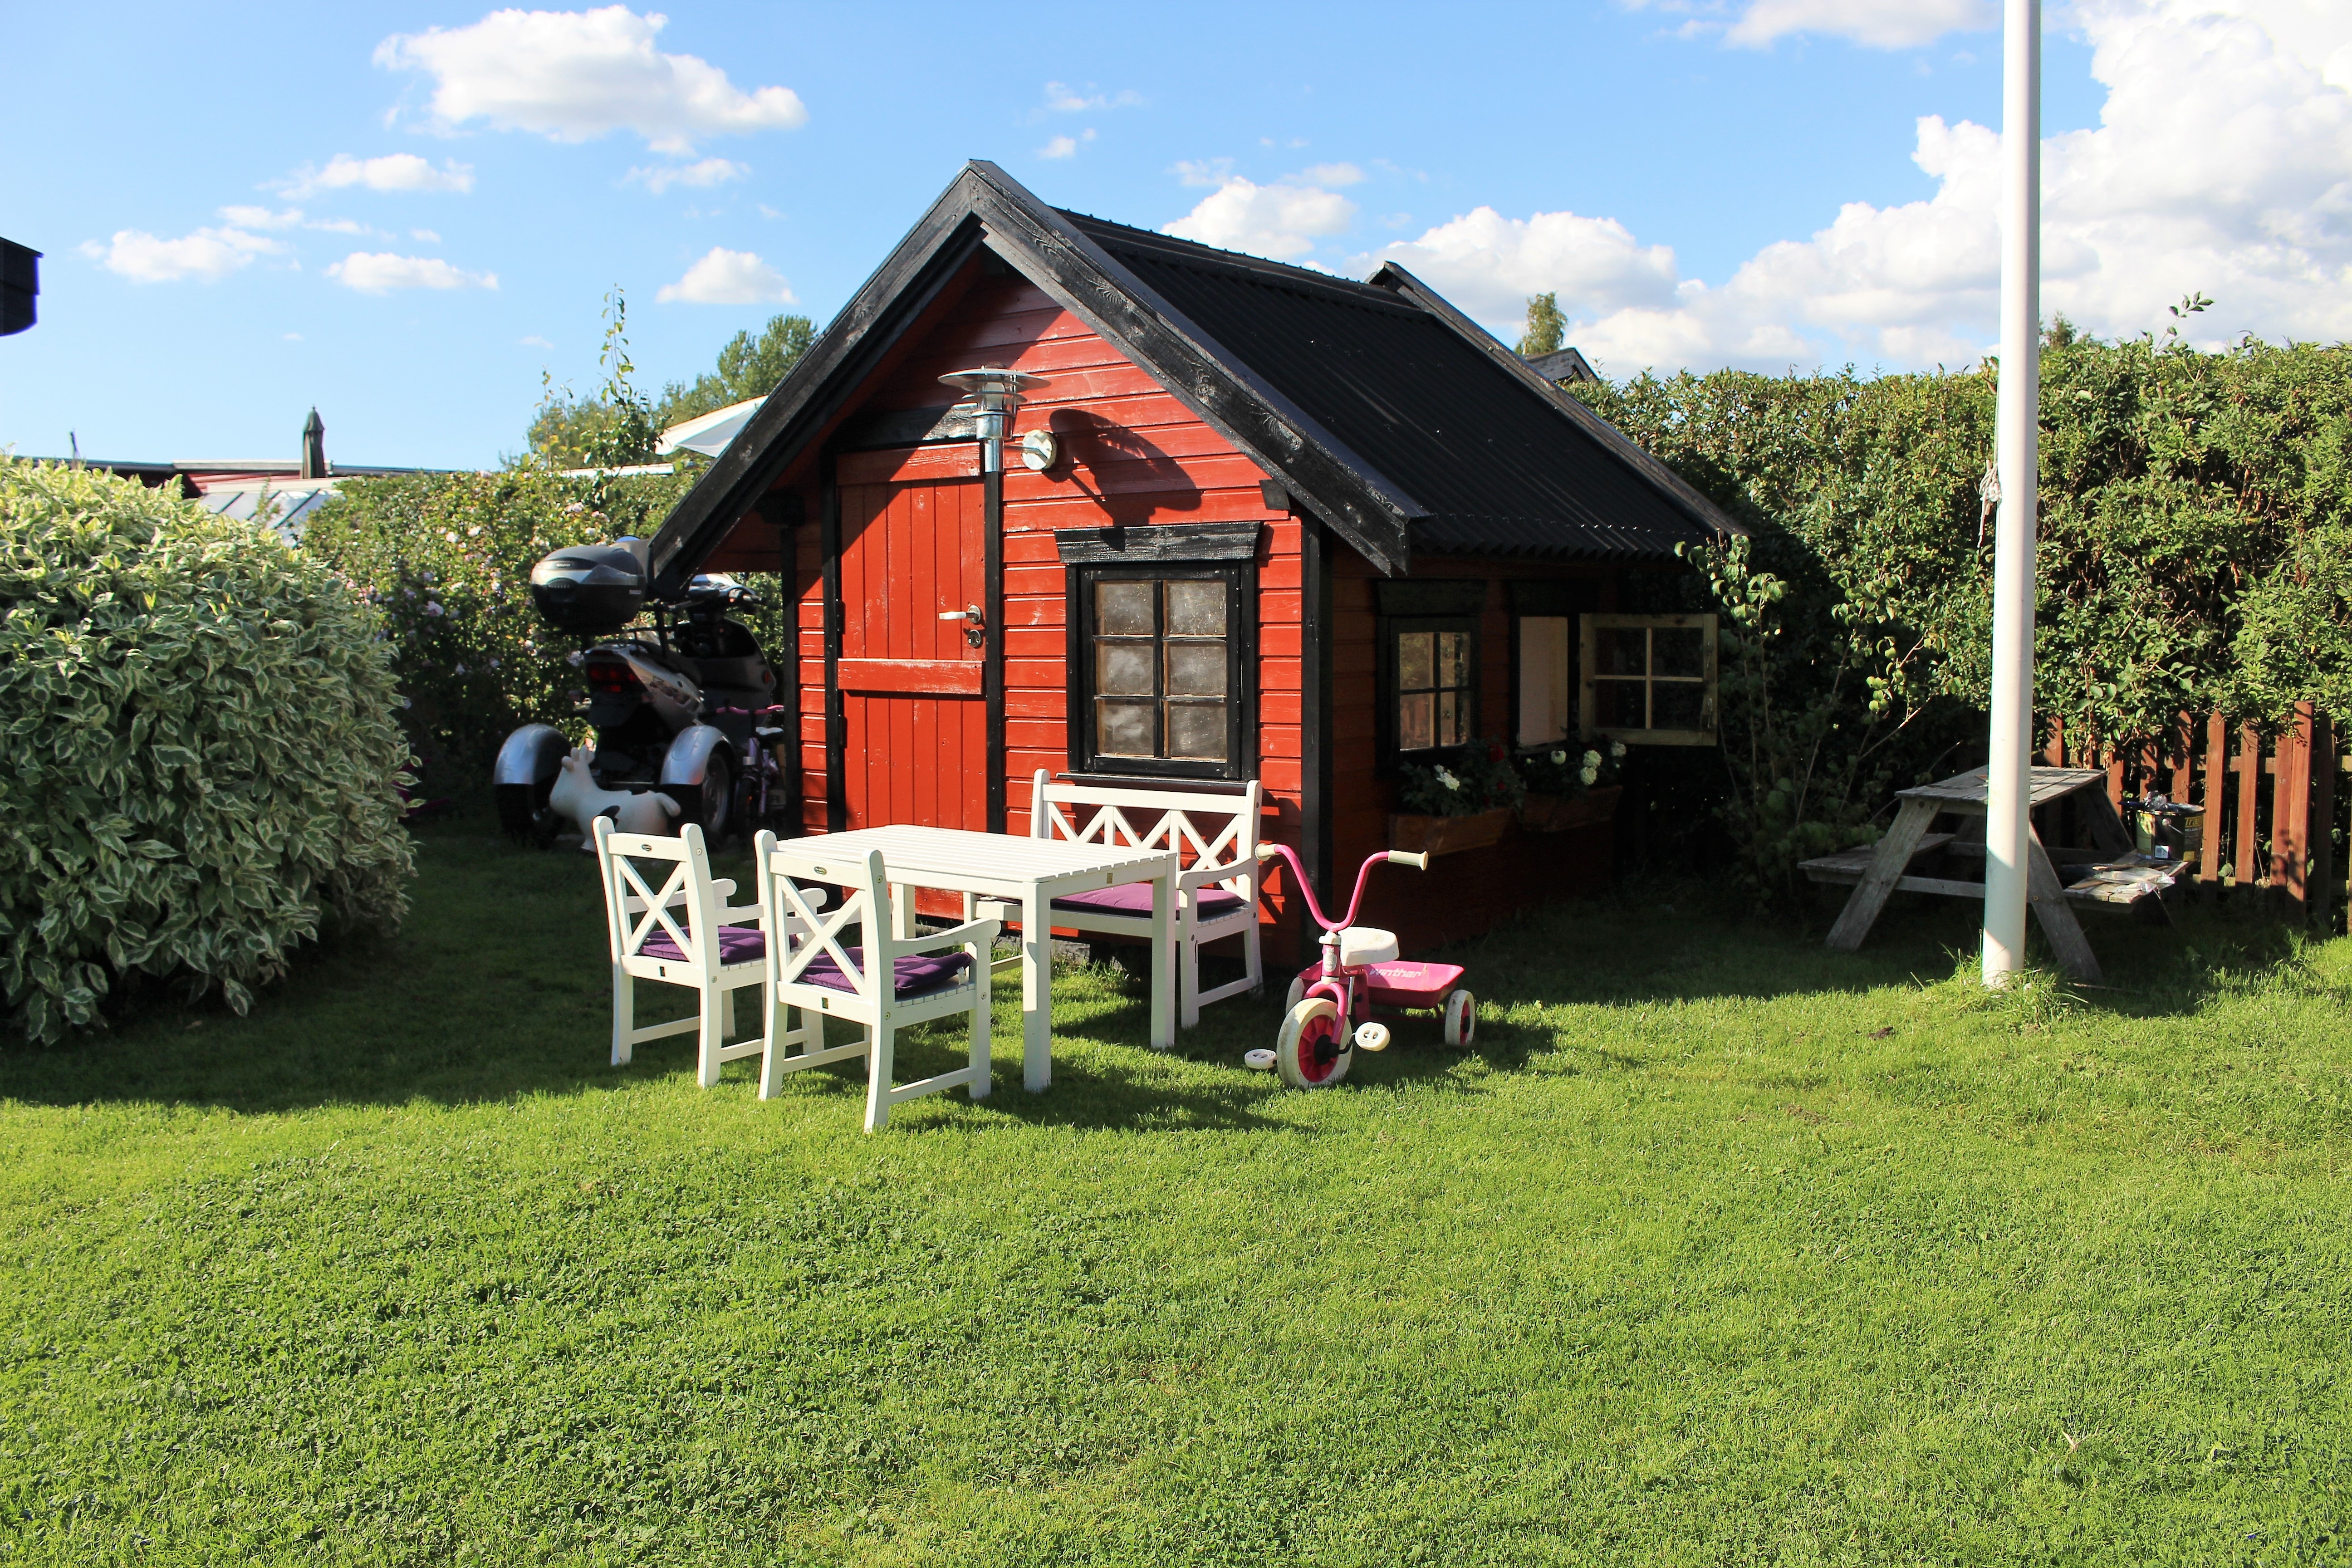
farm, lawn, house, building, barn, home, shed, hut, cottage, backyard, children, yard, rural area, playhouse, outdoor structure